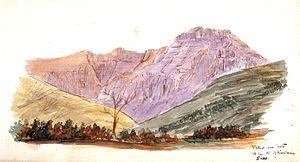
Peinture, Vue des montagnes, 10 milles au nord du col Kootenai, George Dawson, 1862-1863, 9.4 x 16.7 cm
George Mercer Dawson, 1ᵉʳ août 1849 à Pictou, Nouvelle-Écosse - 2 mars 1901 à Ottawa était un scientifique et un expert canadien.